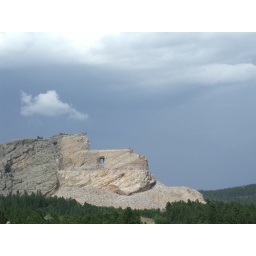
crazy horse monument in works